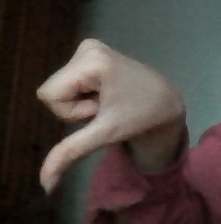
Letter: waw